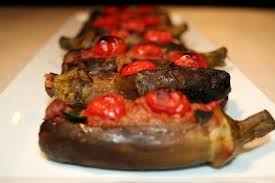
Yemek: karniyarik